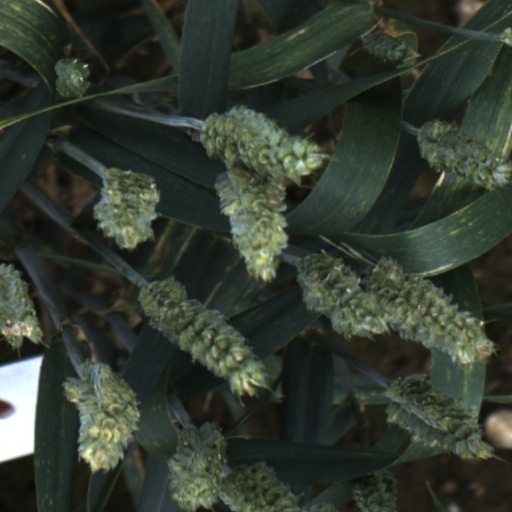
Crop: wheat